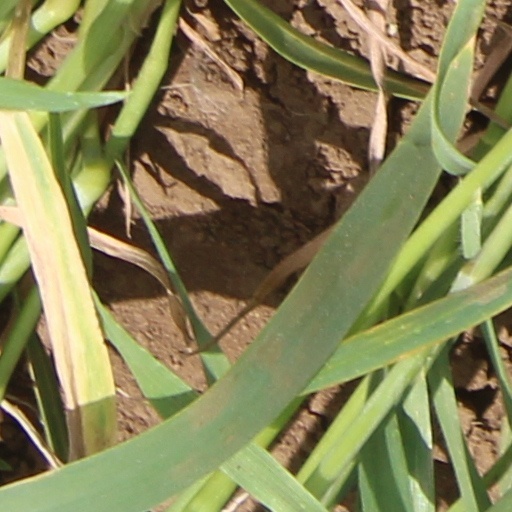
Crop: wheat